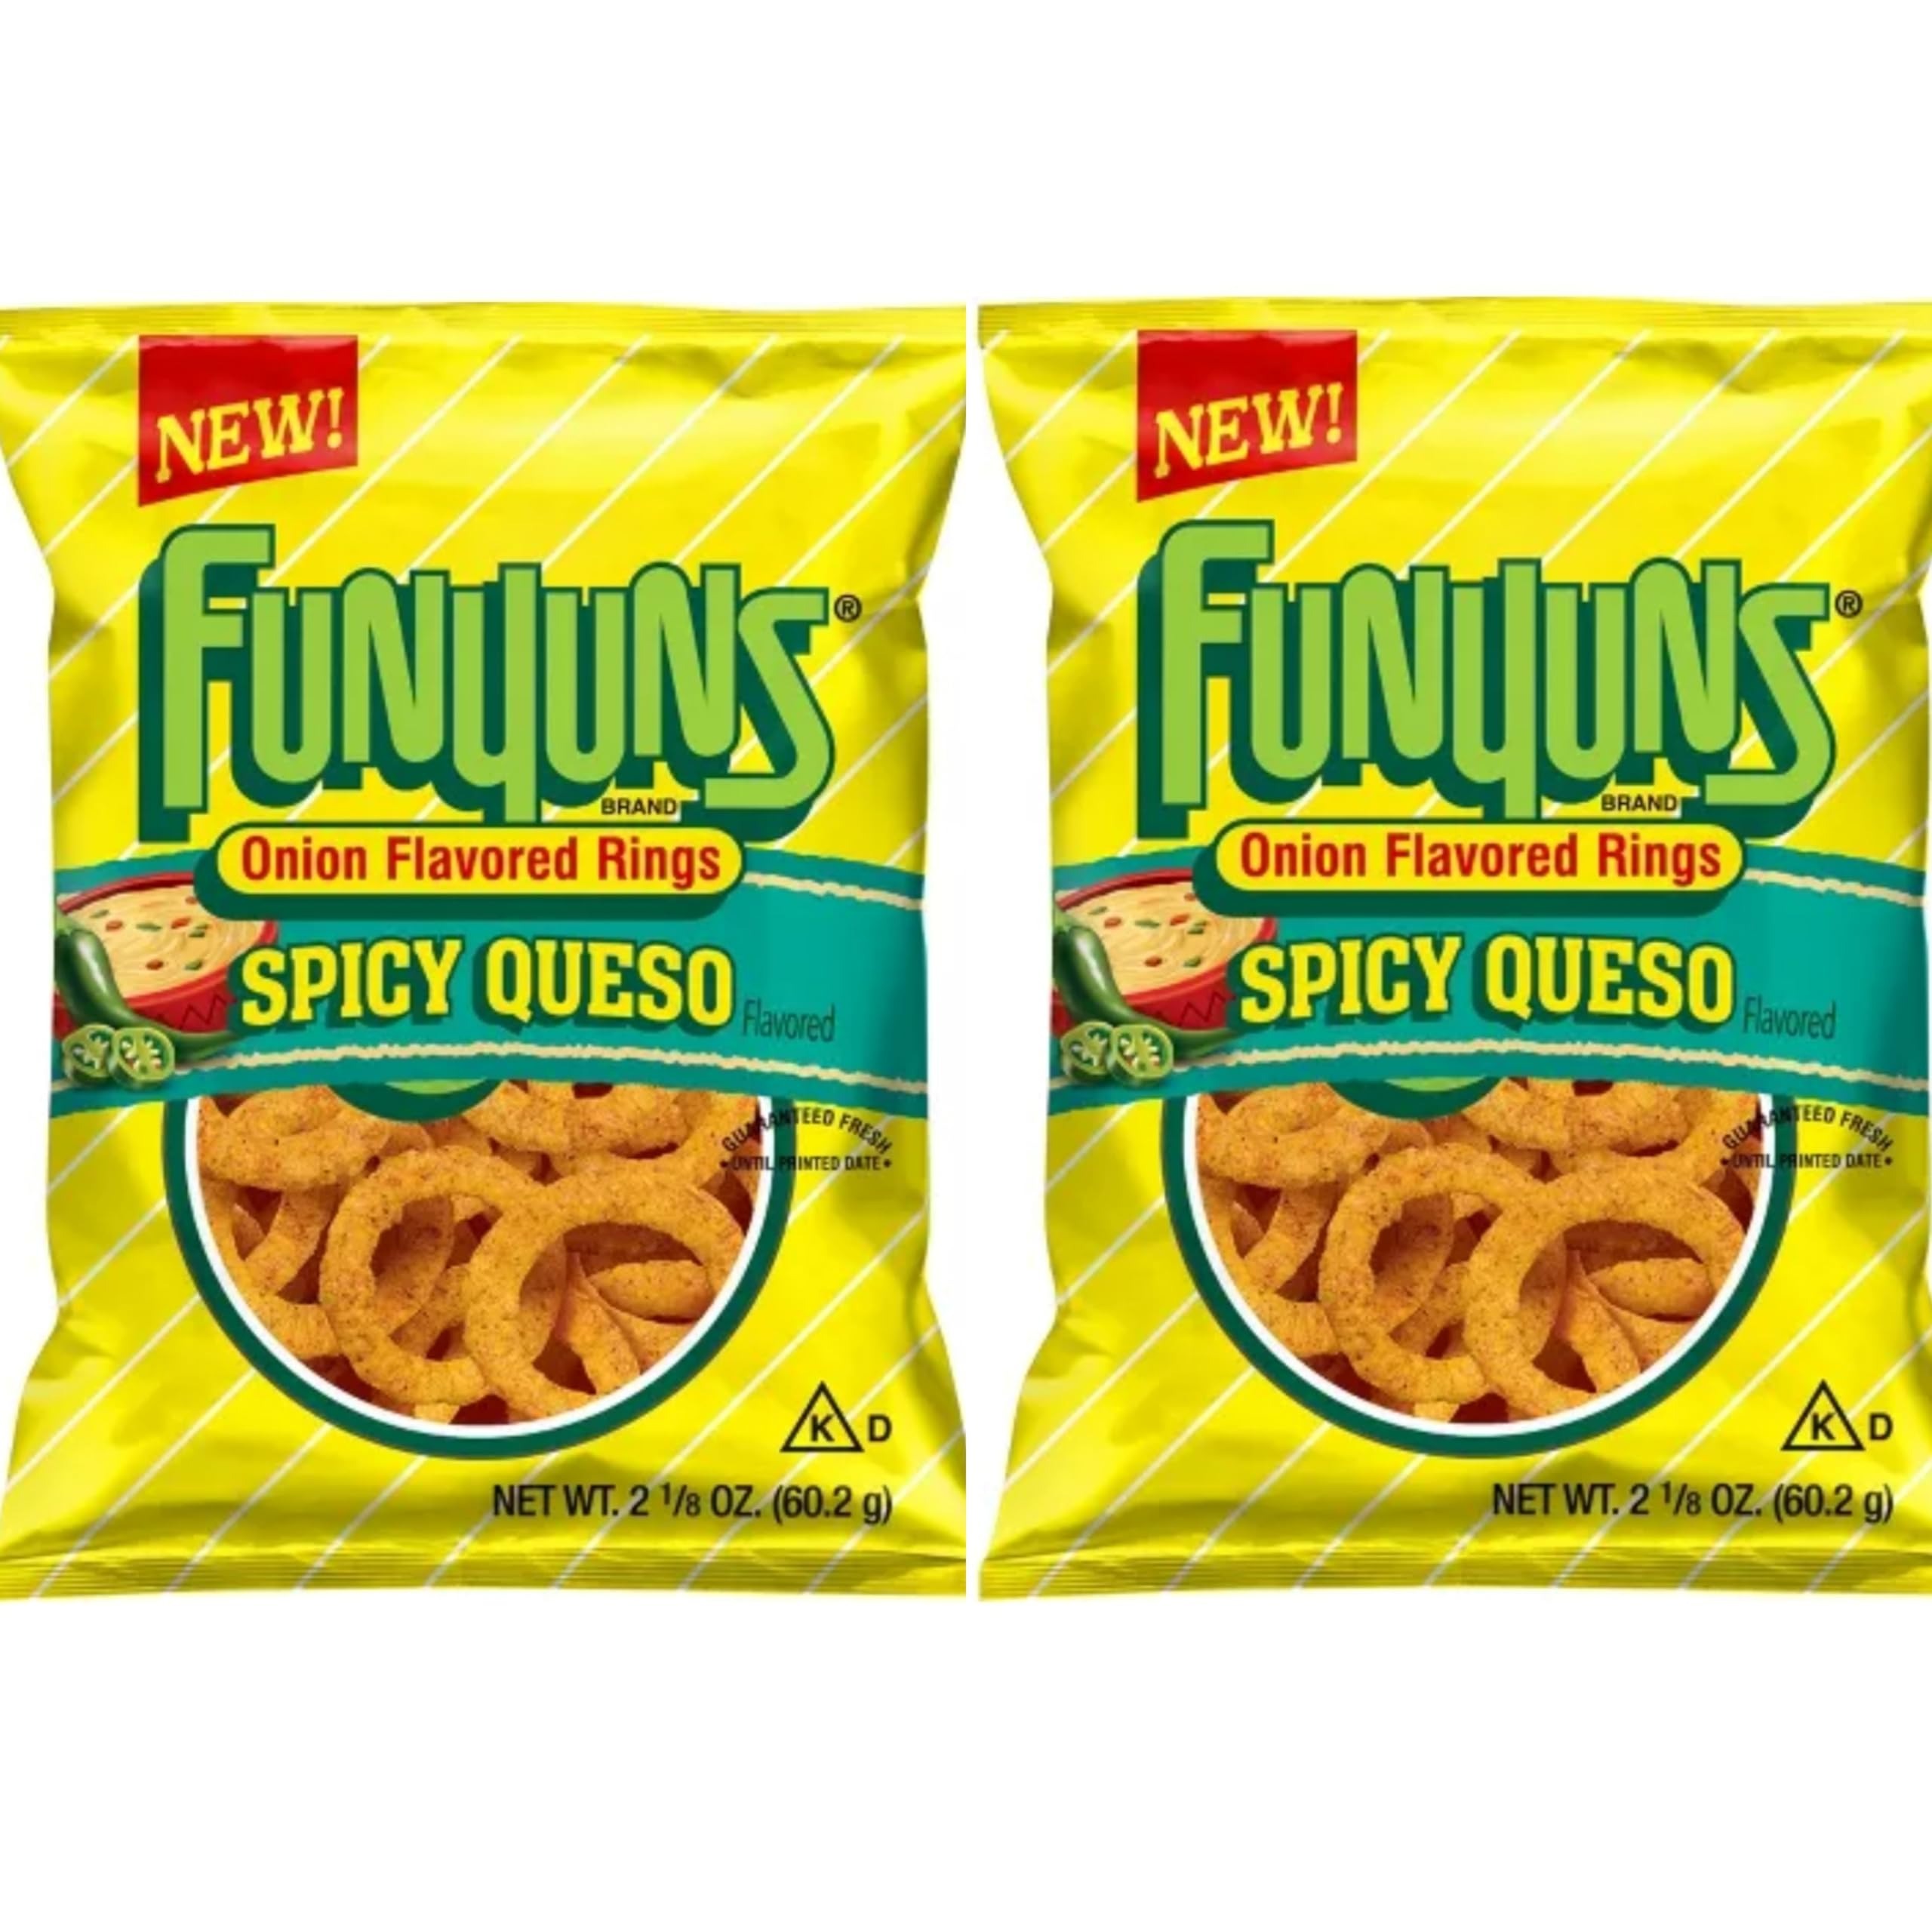
Item Name: New Funyuns Spicy Queso Onion Flavored Rings (2.12oz Bags)(2Pack)
Product Description: Potato Chips And Crisps
Value: 2.13
Unit: Ounce

Price: 6.48